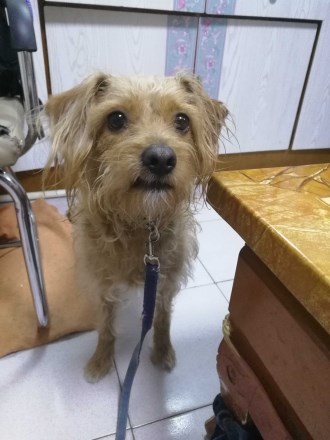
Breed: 3336-n000121-chinese_rural_dog